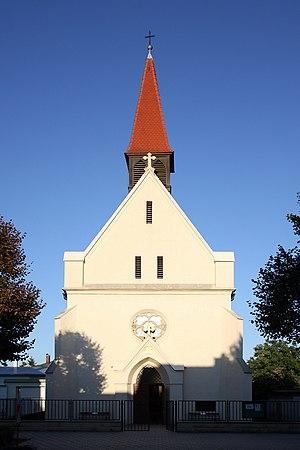
Neufeld an der Leitha est une commune autrichienne du district d'Eisenstadt-Umgebung dans le Burgenland.